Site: brandenburg
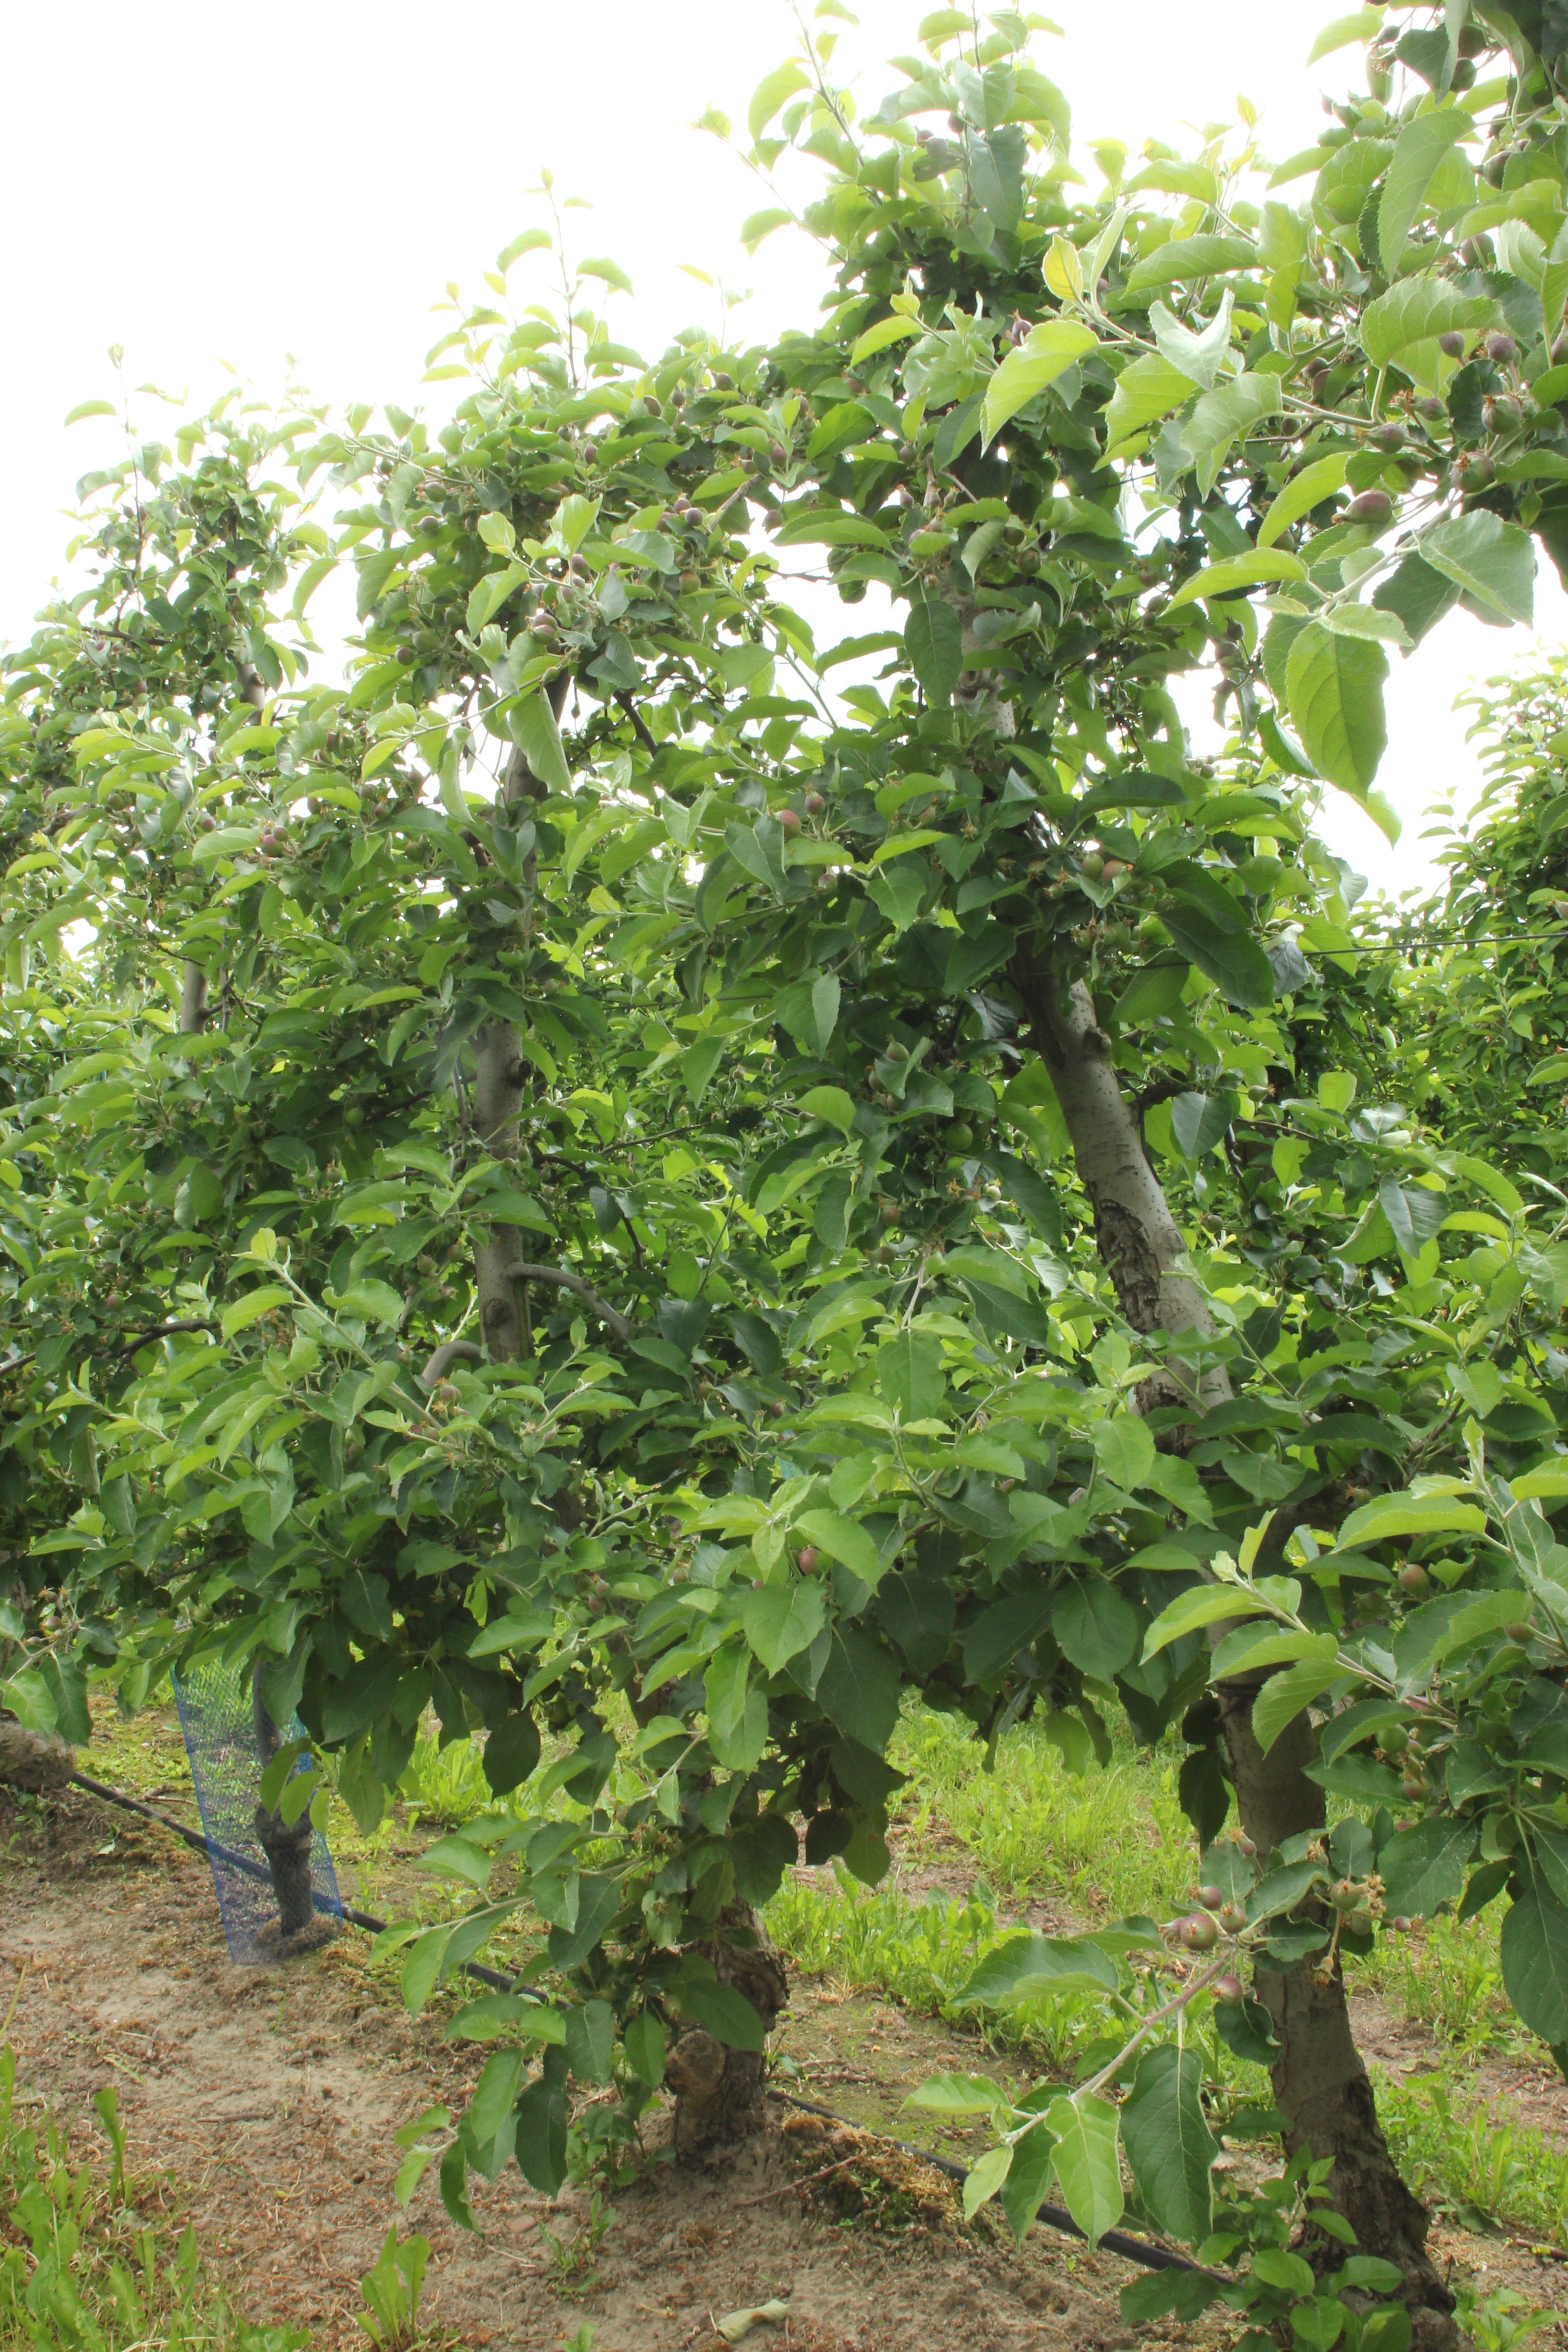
Growth stage (BBCH 72): Development of fruit